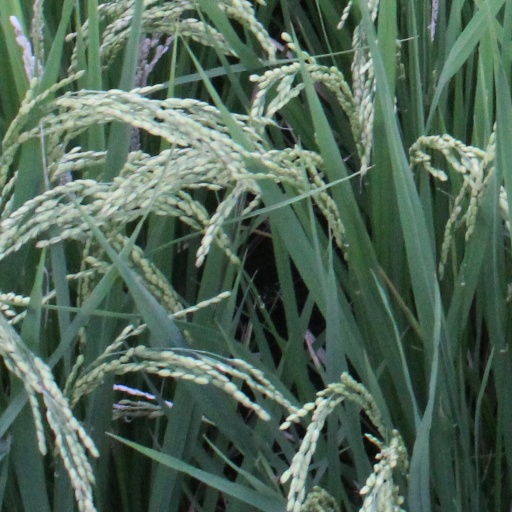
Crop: rice